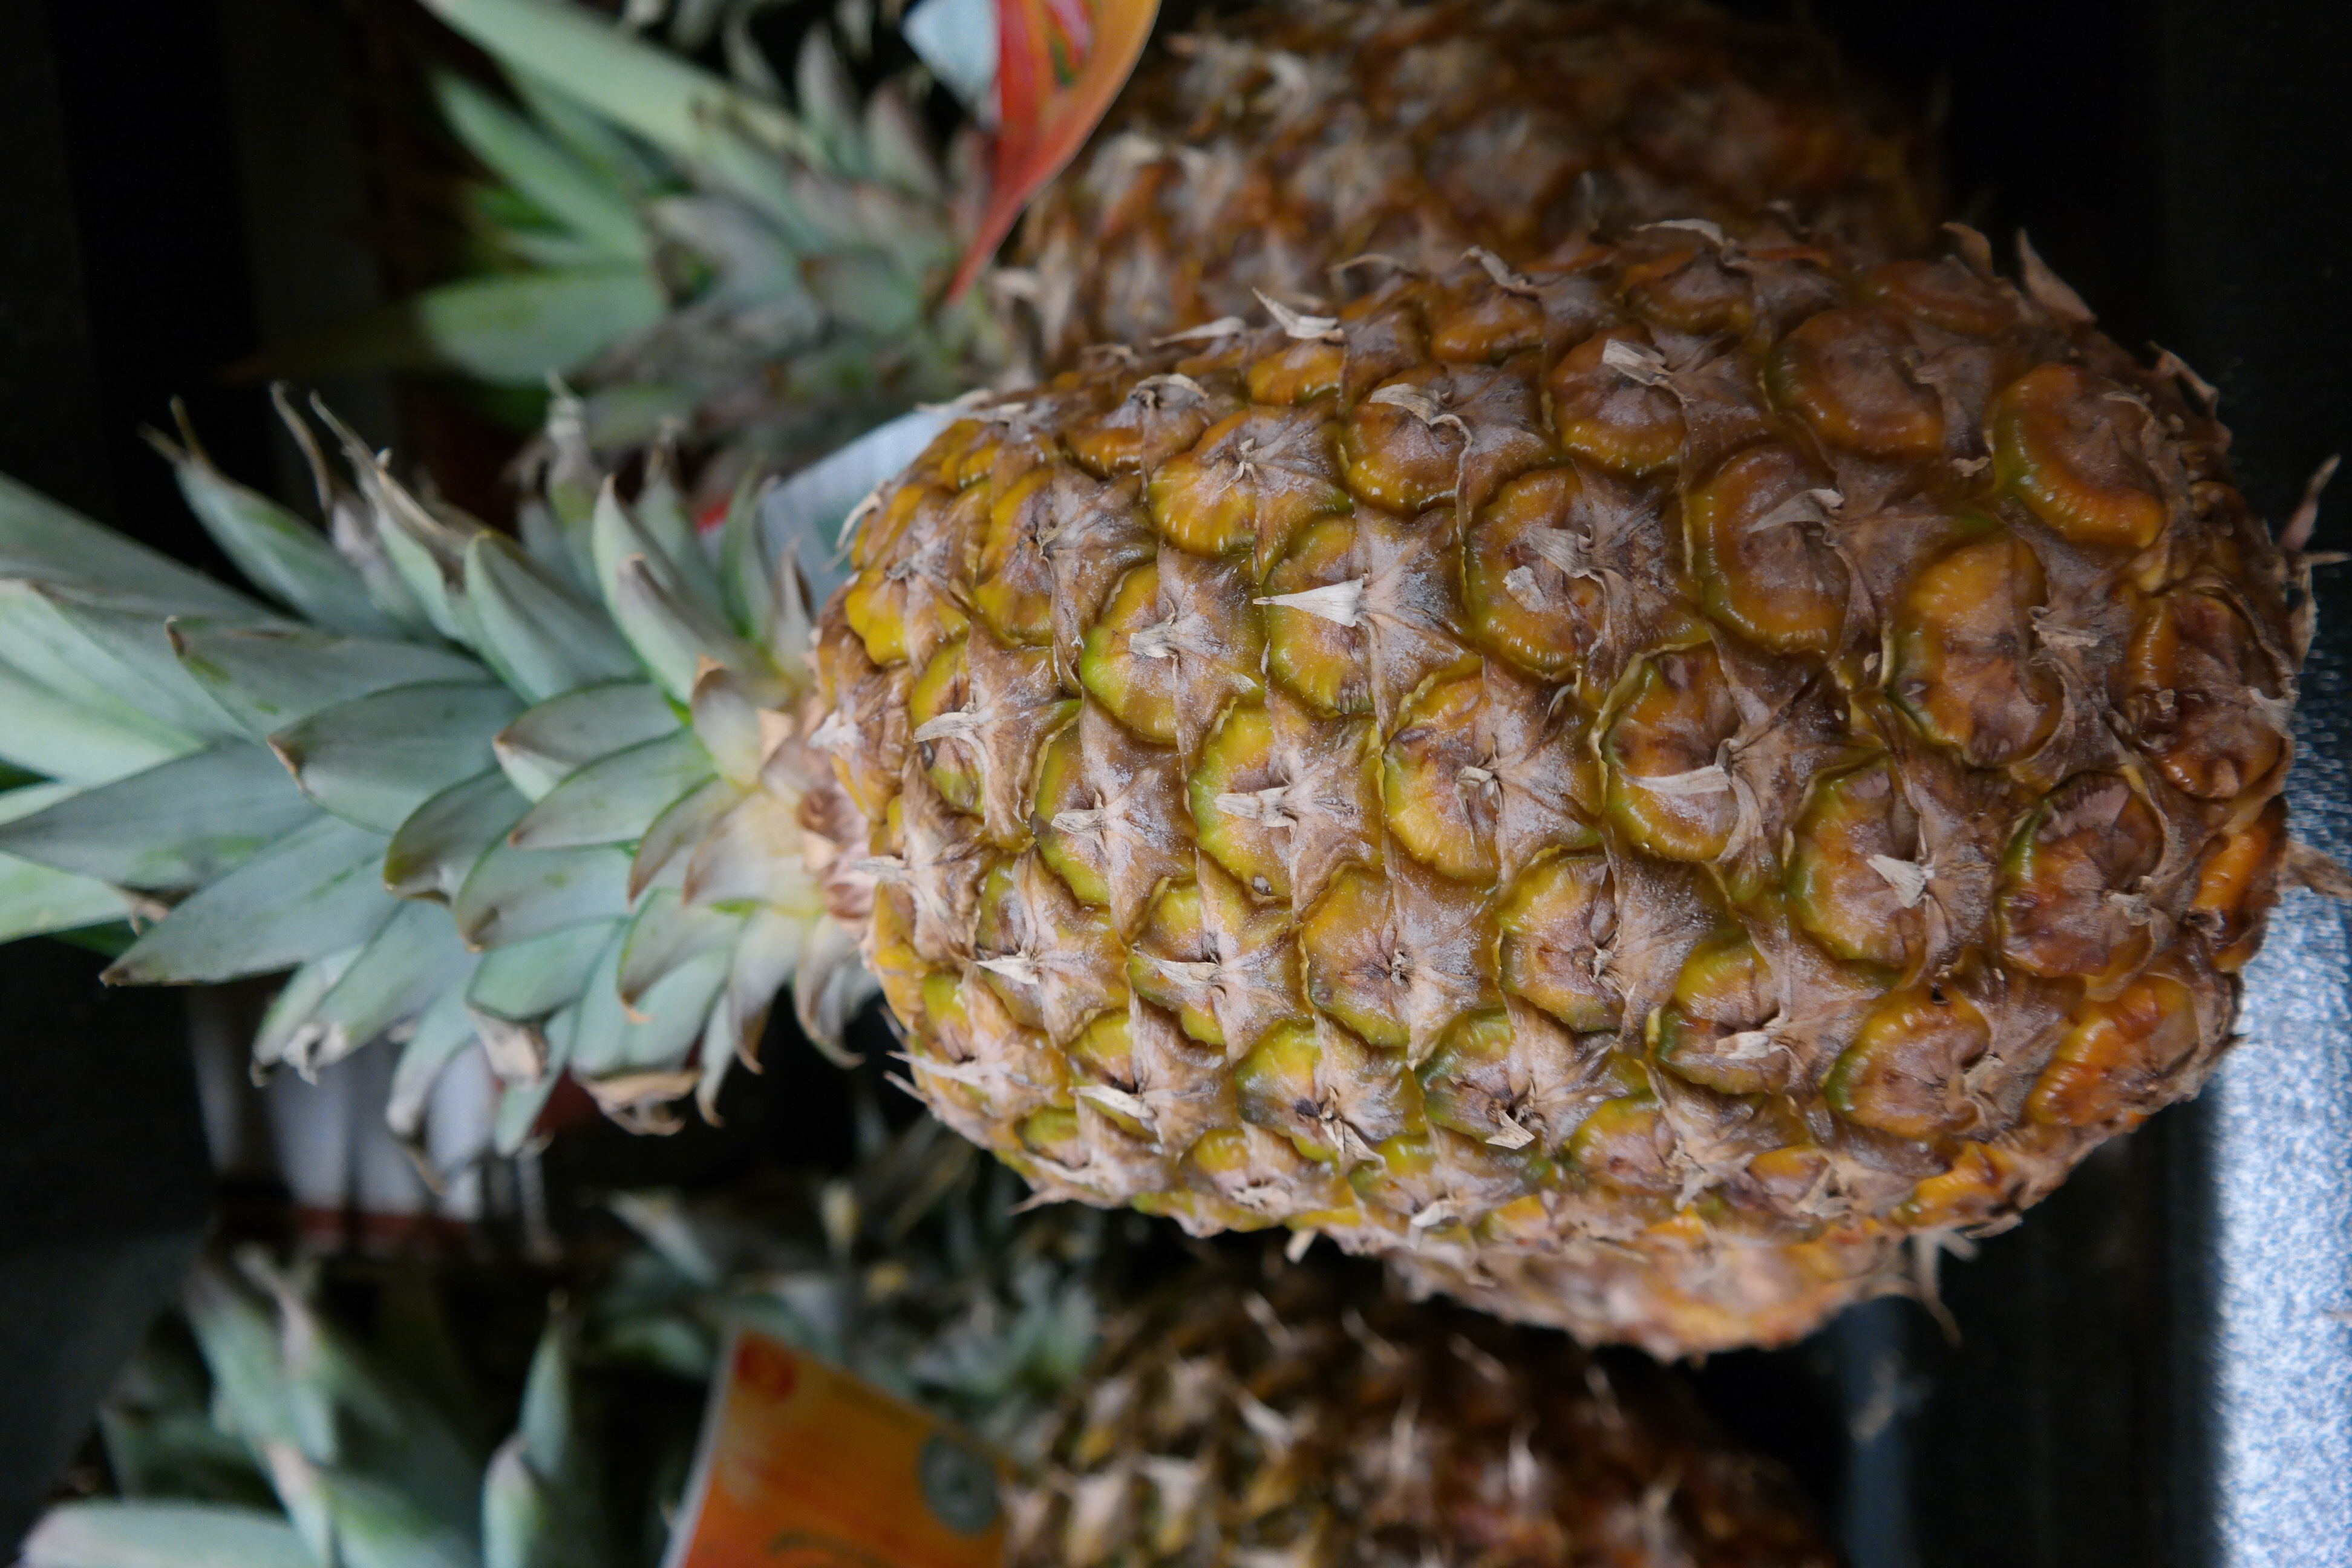
plant, fruit, food, produce, botany, pineapple, flowering plant, ananas, date palm, bromeliaceae, land plant